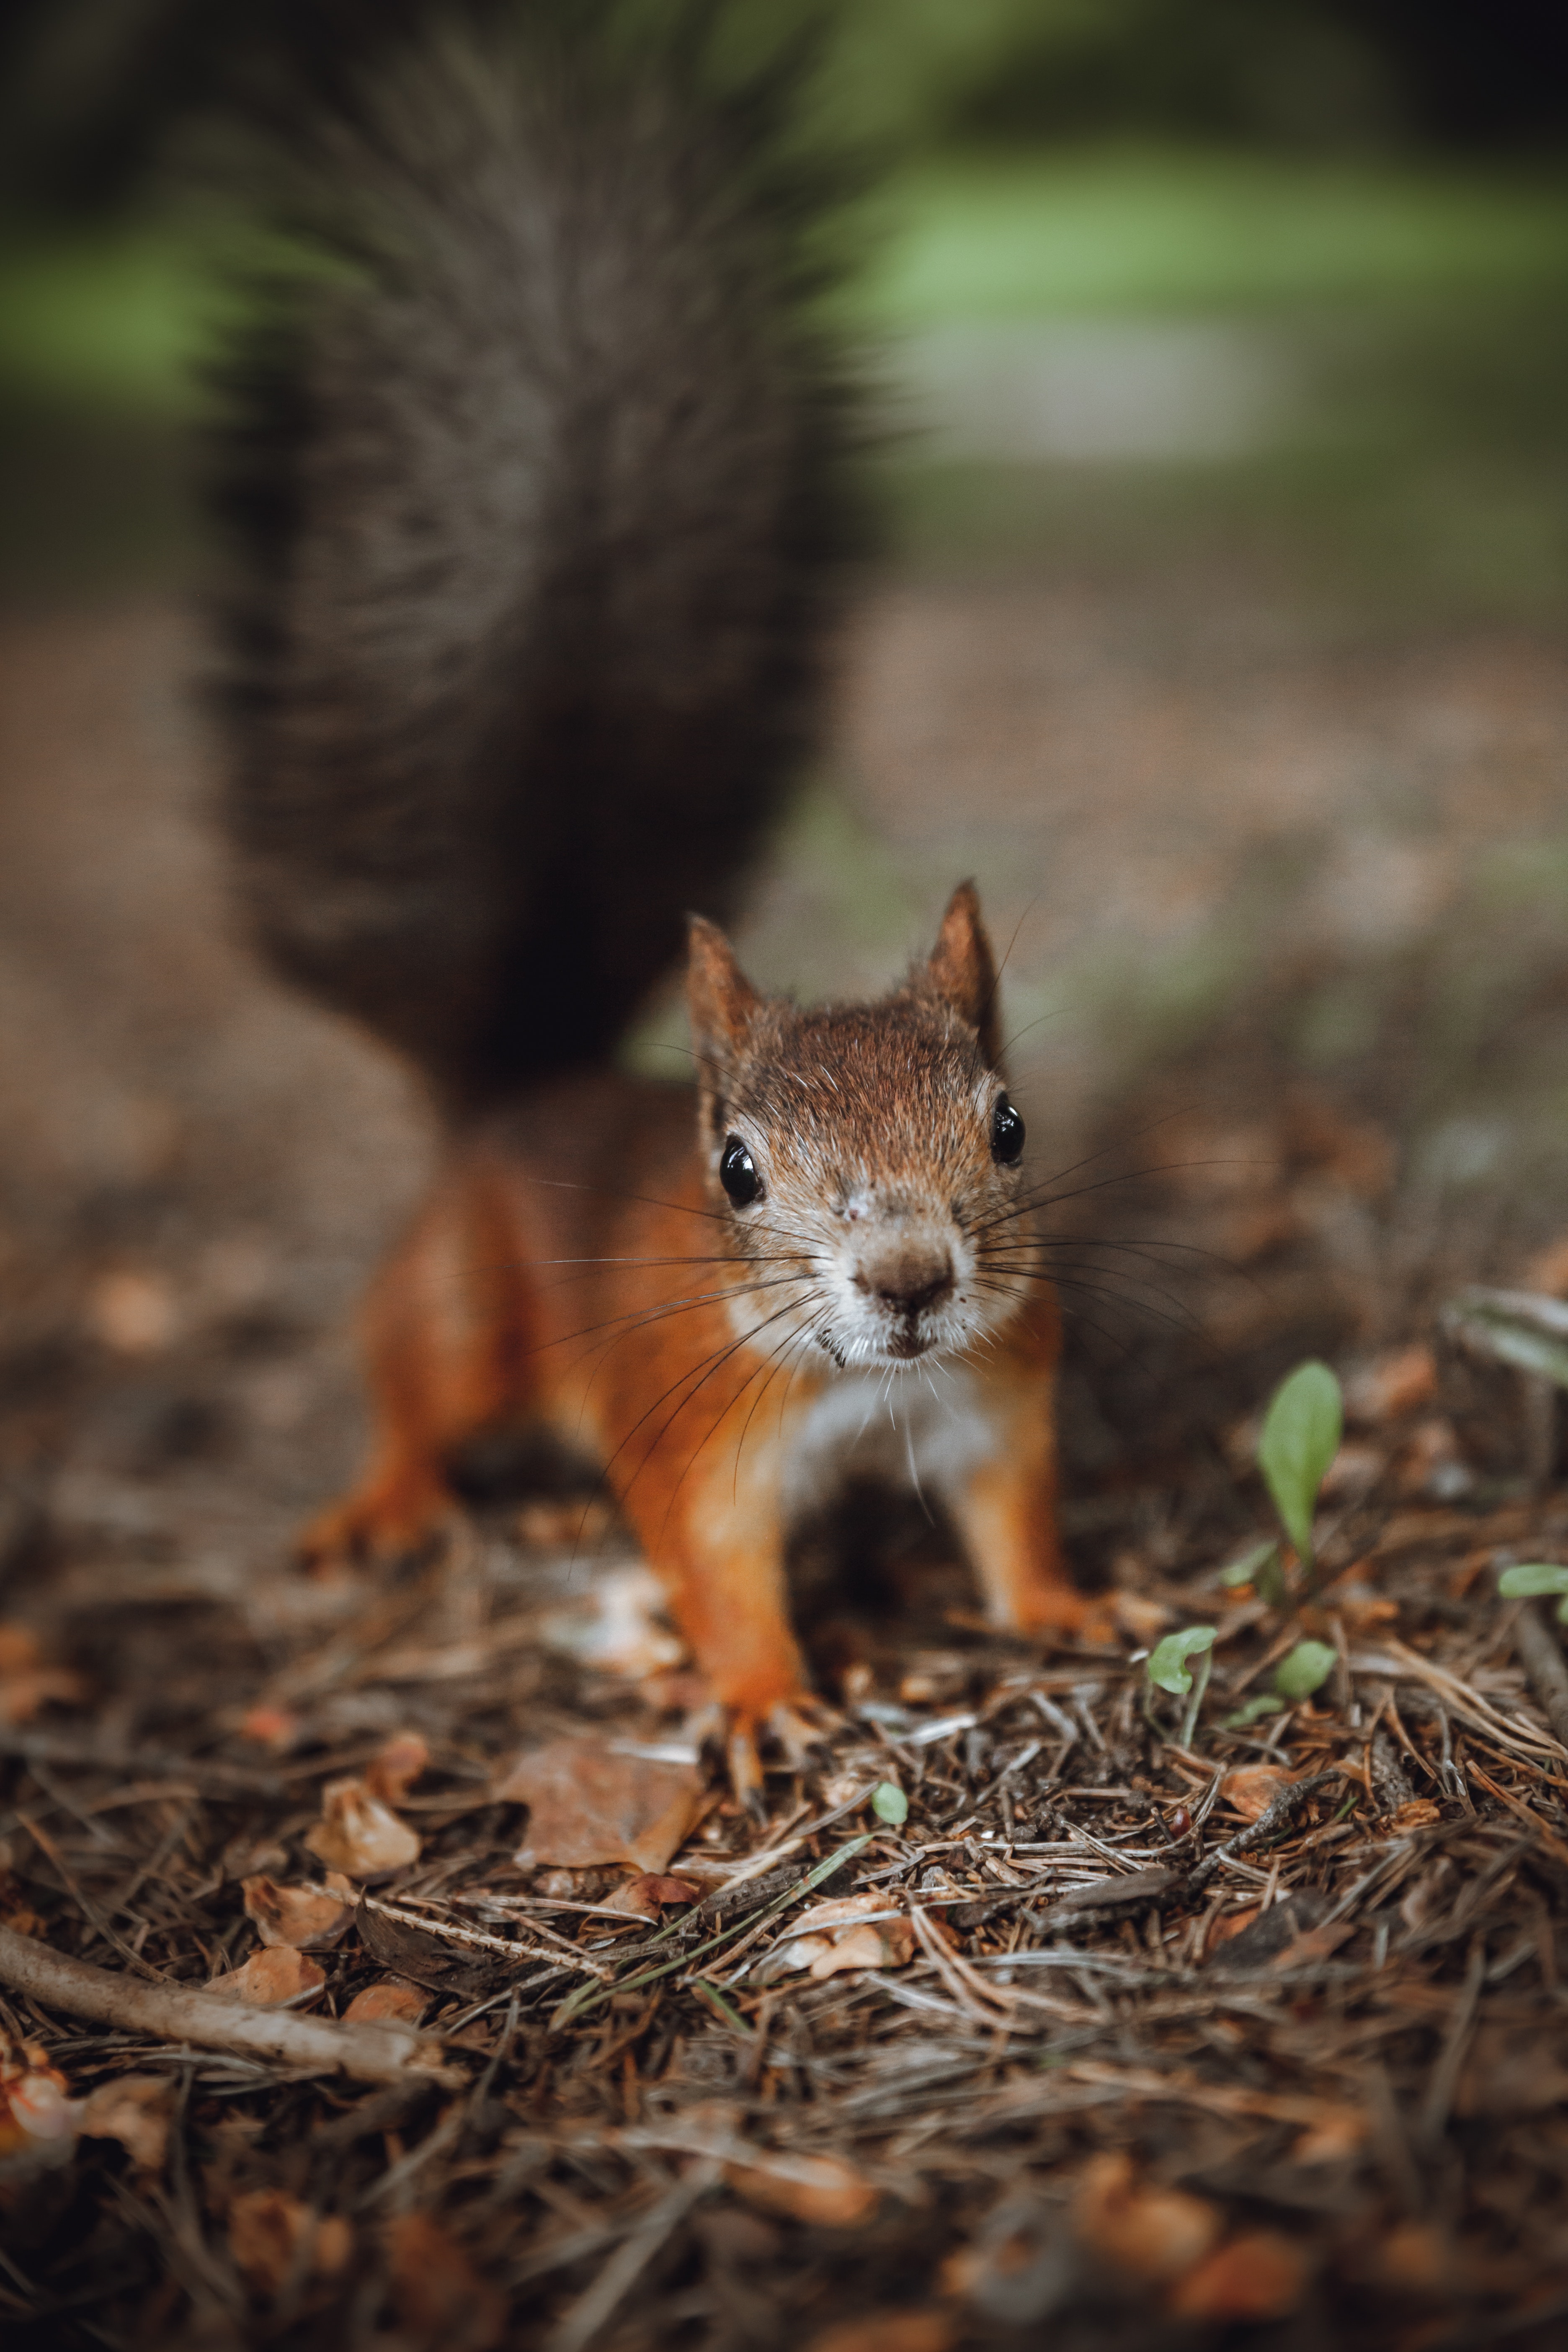
natural, plant, organism, rodent, whiskers, terrestrial animal, fawn, squirrel, tree, adaptation, grass, snout, tail, fur, wood, trunk, wildlife, claw, soil, fox squirrel, jungle